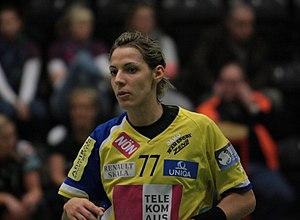
Gorica Aćimović, née le 28 février 1985 à Banja Luka en Yougoslavie, est une joueuse de handball bosnienne naturalisée autrichienne en 2007. Elle évolue au poste d'arrière gauche. Elle est la femme du handballeur Vytautas Žiūra, international lituanien également naturalisé autrichien.